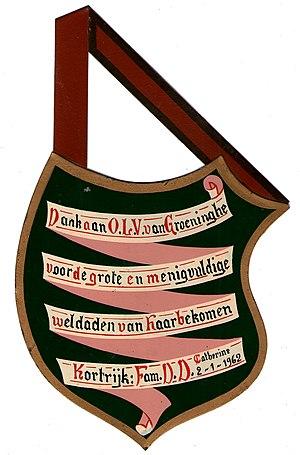
Ex-Voto traditionnel à Notre Dame de Groeninghe, une dévition locale de la ville de Courtrai, en Belgique Traditionele ex-voto voor Onze-Lieve-Vrouw van Groeninge, te kortrijk, België. Traditional ex-voto to Our Lady of Groeninghe, a local devotion in the city of Kortrijk, in Belgium.
Notre-Dame de Groeninghe, parfois Notre-Dame de Groeninge, est une statue en ivoire de Vierge à l'Enfant, haute de 18.5 cm. Elle aurait été conçue par un sculpteur anonyme, actif à Paris dans les années 1260. Des analyses récentes par l'Institut Royal du Patrimoine ont confirmé la présence de traces de polychromie ancienne à sa surface. Elle est actuellement vénérée à l'église Saint-Michel de Courtrai.